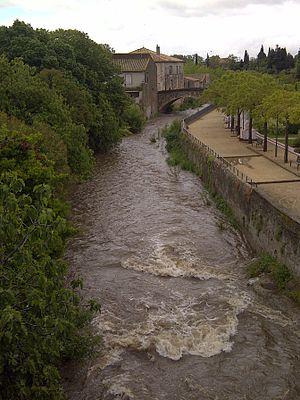
L'Argent-Double après une forte pluie, longeant l'Esplanade de l'Europe à Caunes-Minervois
L'Argent-Double est une rivière du Minervois dans le Sud de la France, dans la région Occitanie, dans le département de l'Aude c'est un affluent de l'Aude.